Christmas carol

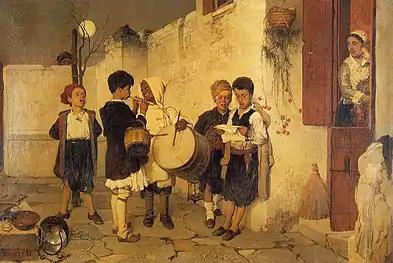
Nikiphoros Lytras, "Carols", 1872

Greek tradition calls for children to go out with triangles from house to house on Christmas Eve, New Year's Eve and Epiphany Eve, and sing the corresponding folk carols, called the Kalanta or Kalanda or Kalanta Christougenon, the word deriving from the Roman calends). There are separate carols for each of the three great feasts, referring respectively to the Nativity, to St. Basil and the New Year, and to the Baptism of Jesus in the River Jordan, along with wishes for the household. In addition to the carols for the winter festive season, there are also the springtime or Lenten carols, commonly called the "Carols of Lazarus", sung on the Saturday before Palm Sunday as a harbinger of the Resurrection of Christ to be celebrated a week later.